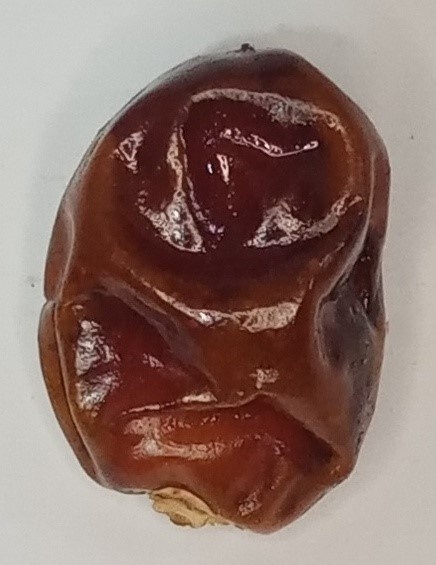
Variety: aseel
Size: large
Grade: grade-1